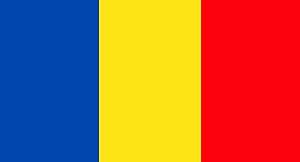
Drapeau du mouvement unioniste de Moldavie et Roumanie Flag of the unionist movement from Moldova &amp
Valaques est un terme polysémique qui peut désigner en français :
Domnitor était le titre officiel du dirigeant des Principautés unies de Moldavie et de Valachie entre 1862 et 1881. Il est habituellement traduit par « prince » dans les autres langages. Provenant du mot roumain domn signifiant « seigneur » ou « dirigeant », lui-même provenant du bas-latin Dominus, Domnitor était en usage depuis le Moyen Âge. Les dirigeants moldaves et valaques pouvaient être appelés Domnitor, bien que leur titre officiel était Voïvode ou bien Hospodar.
Cet article présente l'évolution des différents drapeaux nationaux, par continent, sous la forme de frises chronologiques.